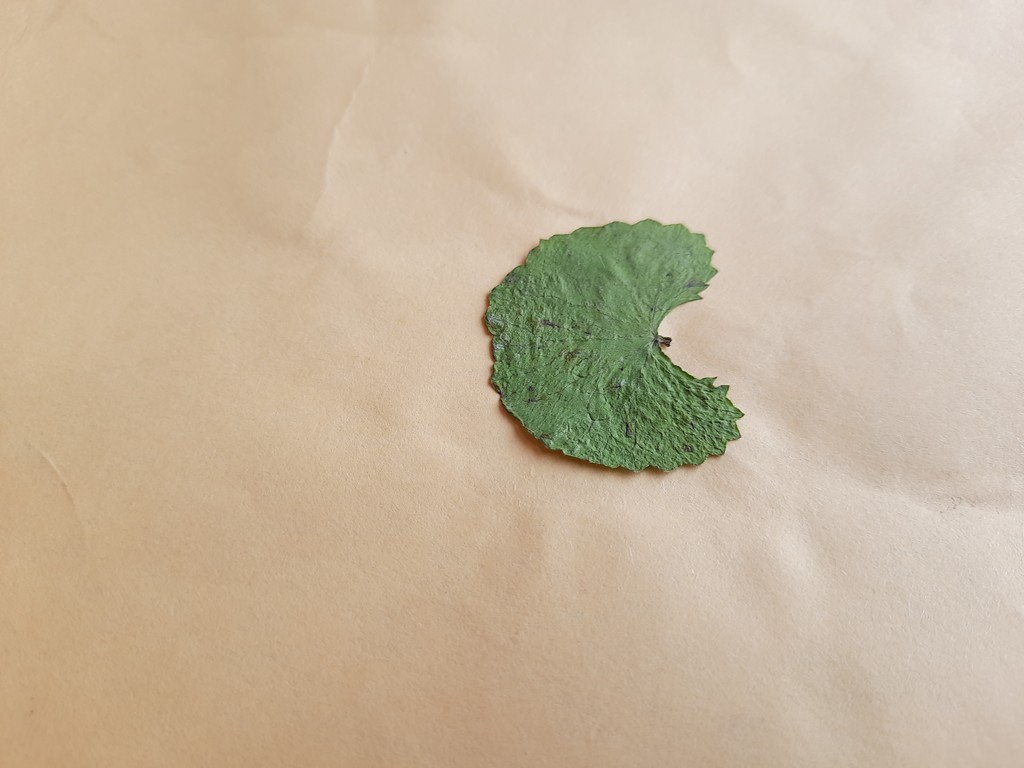
Label: Dried